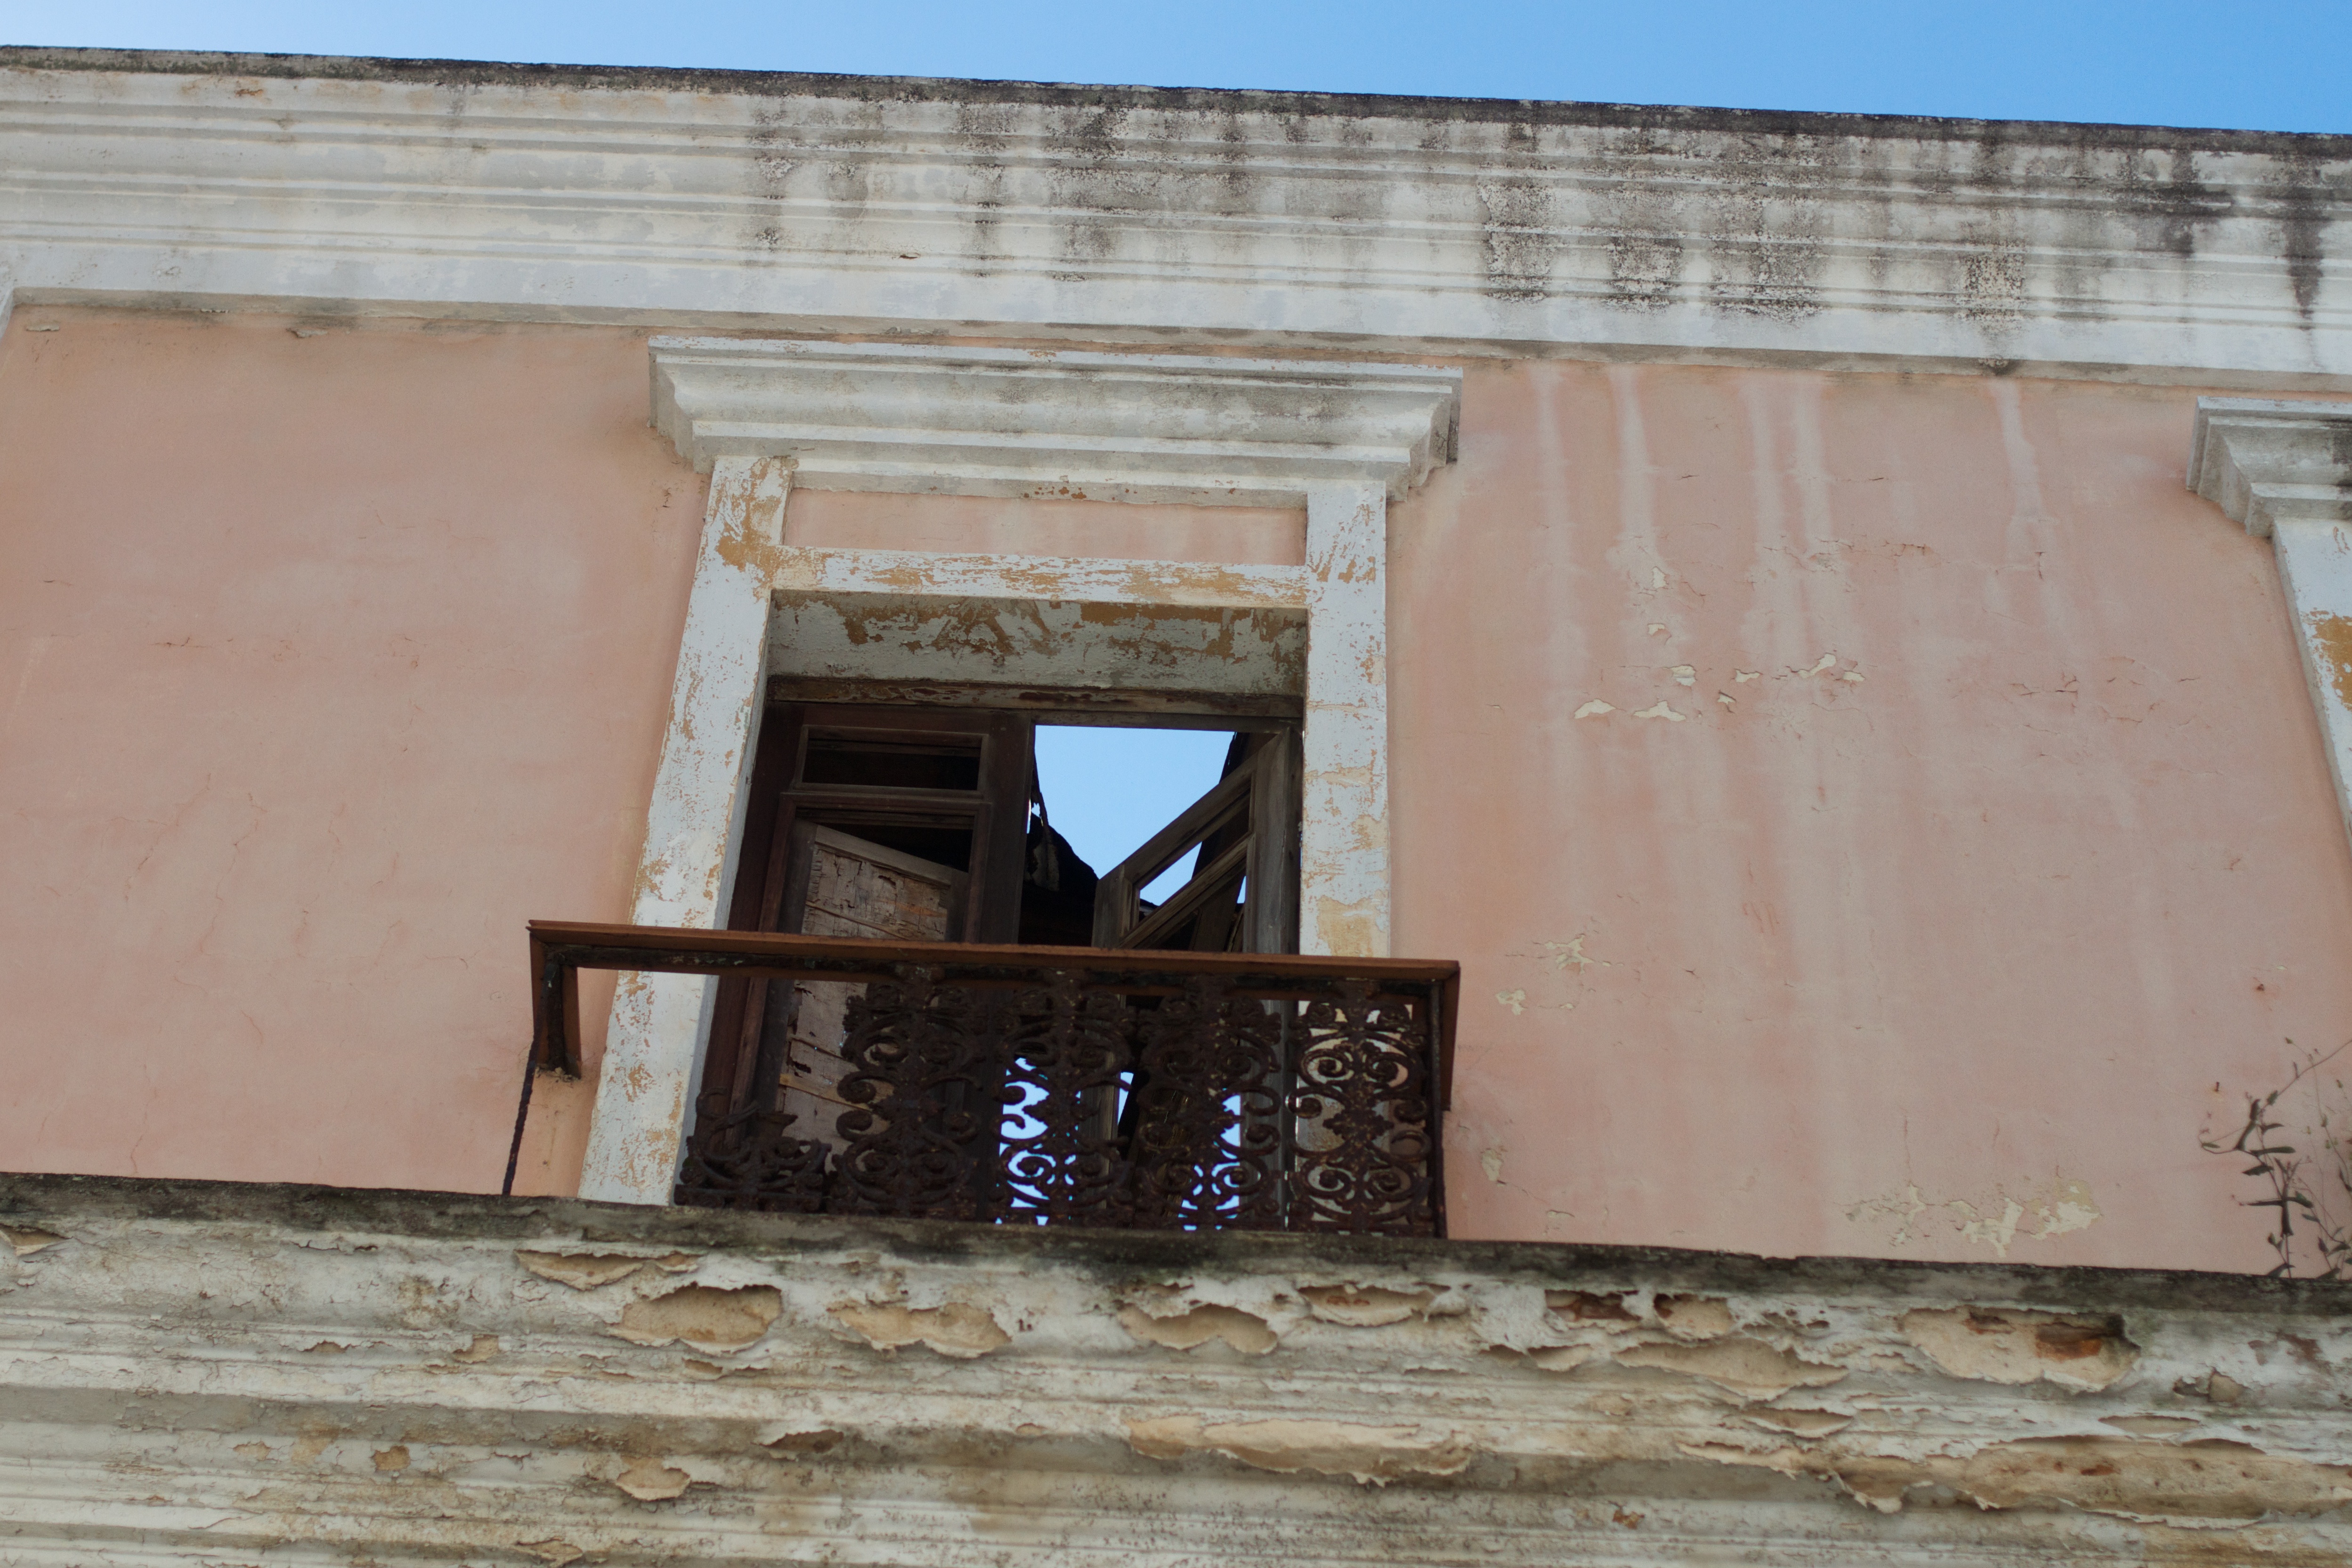
architecture, wood, house, window, wall, facade, cool image